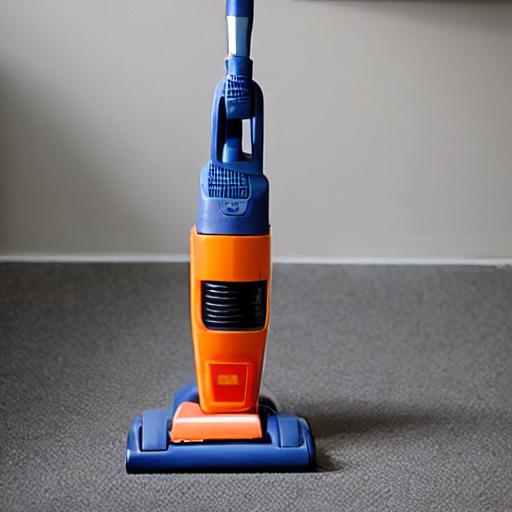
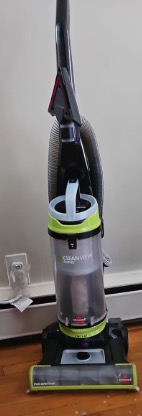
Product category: items_vacuum
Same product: no